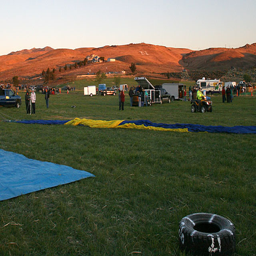
other teams unpack the balloon onto the grass .